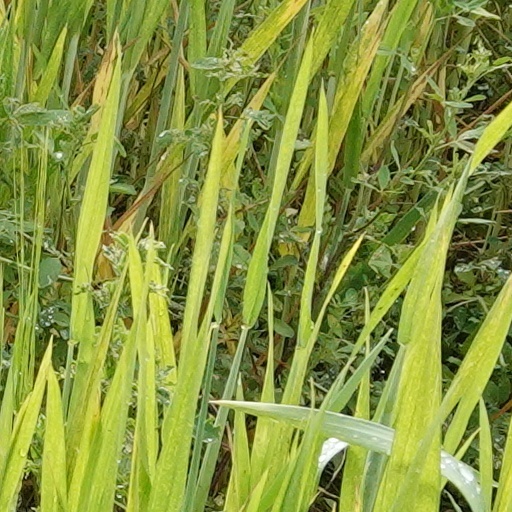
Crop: wheat